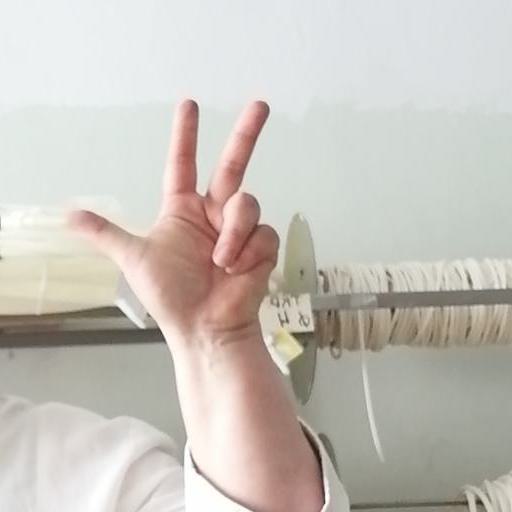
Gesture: three2